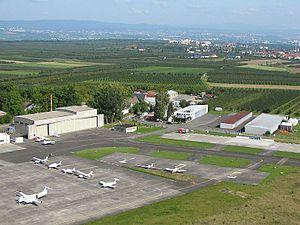
L'aérodrome de Mainz-Finthen est un aérodrome situé près de Mayence, la capitale de Rhénanie-Palatinat. L'aérodorme est géré par le Flugplatz Mainz Betriebsgesellschaft mbH.